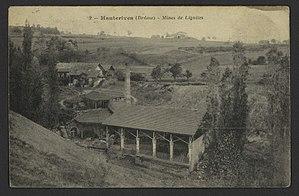
Hauterives est une commune française située dans le département de la Drôme en région Auvergne-Rhône-Alpes.